Taftan (bread)

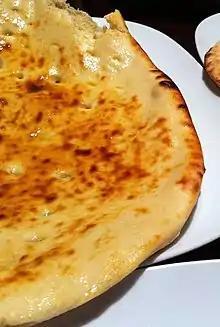

Taftan or taftoon is a leavened flour bread from Iran, introduced to Kuwaiti and South Asian cuisines. It is made with refined flour, milk, yoghurt, and eggs and baked in a clay oven. It is sometimes flavoured with saffron and a small amount of cardamom powder, and may be decorated with seeds such as poppy seeds.